Assassination Nation

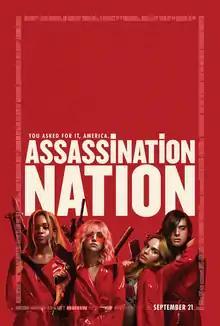
Theatrical release poster

Assassination Nation is a 2018 American satirical black comedy horror thriller film written and directed by Sam Levinson. It stars an ensemble cast led by Odessa Young, Suki Waterhouse, Hari Nef, and Abra. The film takes place in the fictional town of Salem, which devolves into chaos and violence after a computer hacker discovers and leaks personal secrets about many of its residents.